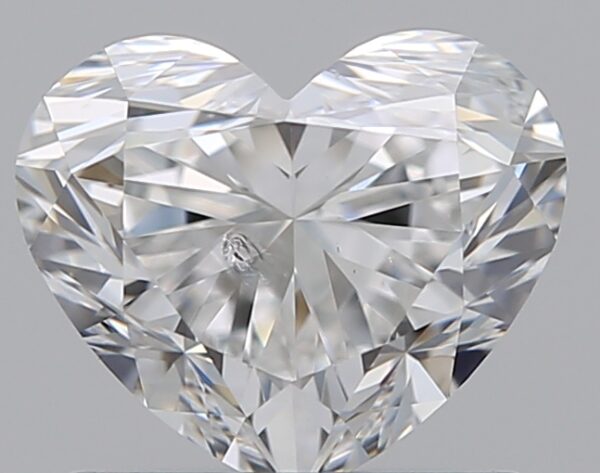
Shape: heart
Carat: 0.9
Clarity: SI2
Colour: E
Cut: EX
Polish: EX
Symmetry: EX
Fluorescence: N
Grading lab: GIA
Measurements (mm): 5.58 x 6.62 x 4.02